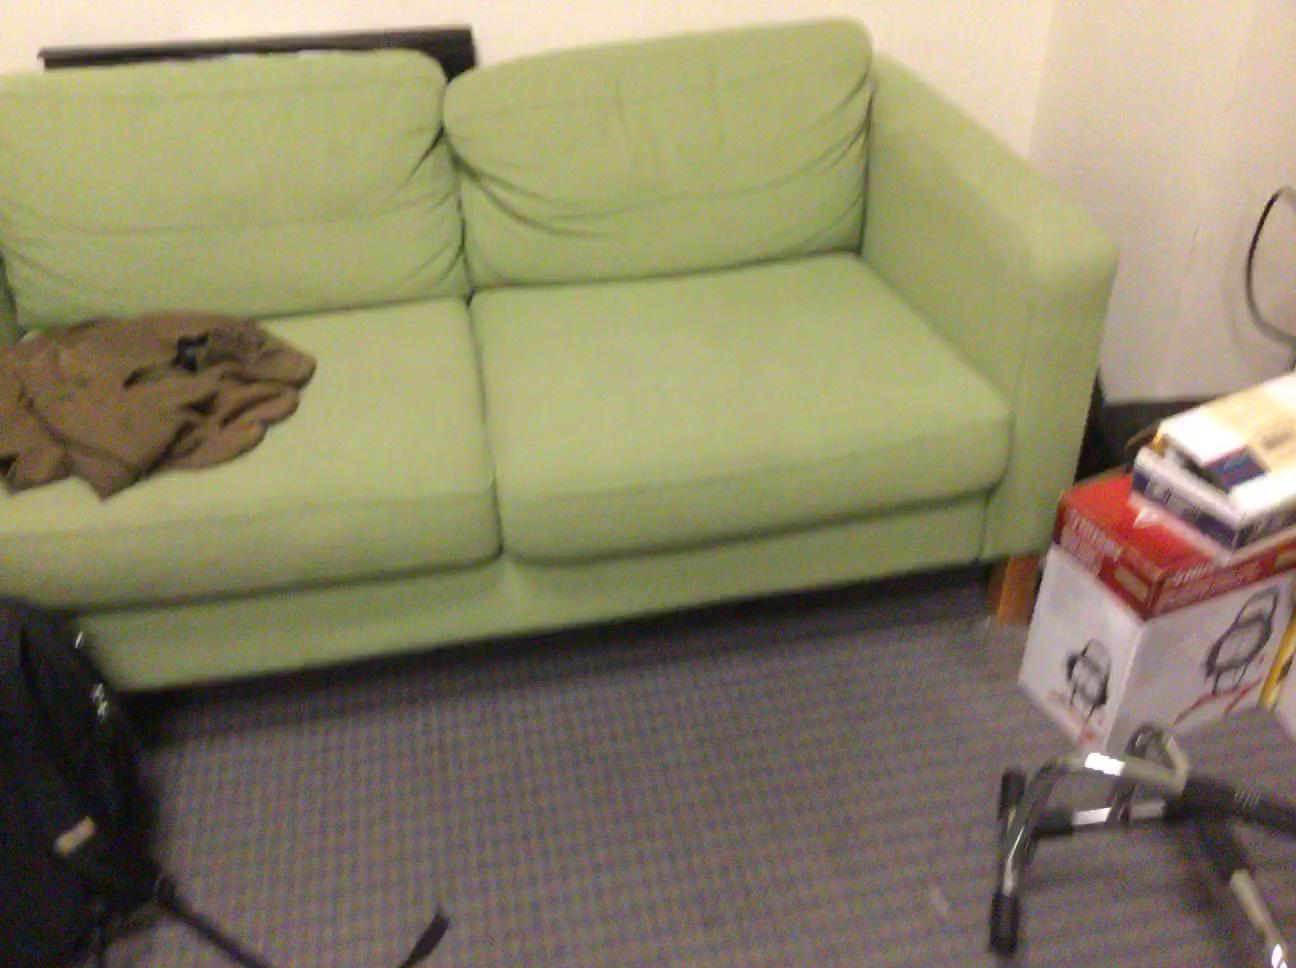
Question: In the image, there is the clothes. Pinpoint several points within the vacant space situated right of the clothes from the world's perspective. Your final answer should be formatted as a list of tuples, i.e. [(x1, y1), ...], where each tuple contains the x and y coordinates of a point satisfying the conditions above. The coordinates should be between 0 and 1, indicating the normalized pixel locations of the points.
Answer: [(0.271, 0.823), (0.359, 0.804), (0.270, 0.741), (0.351, 0.723), (0.430, 0.708), (0.506, 0.691)]